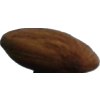
Label: almonds